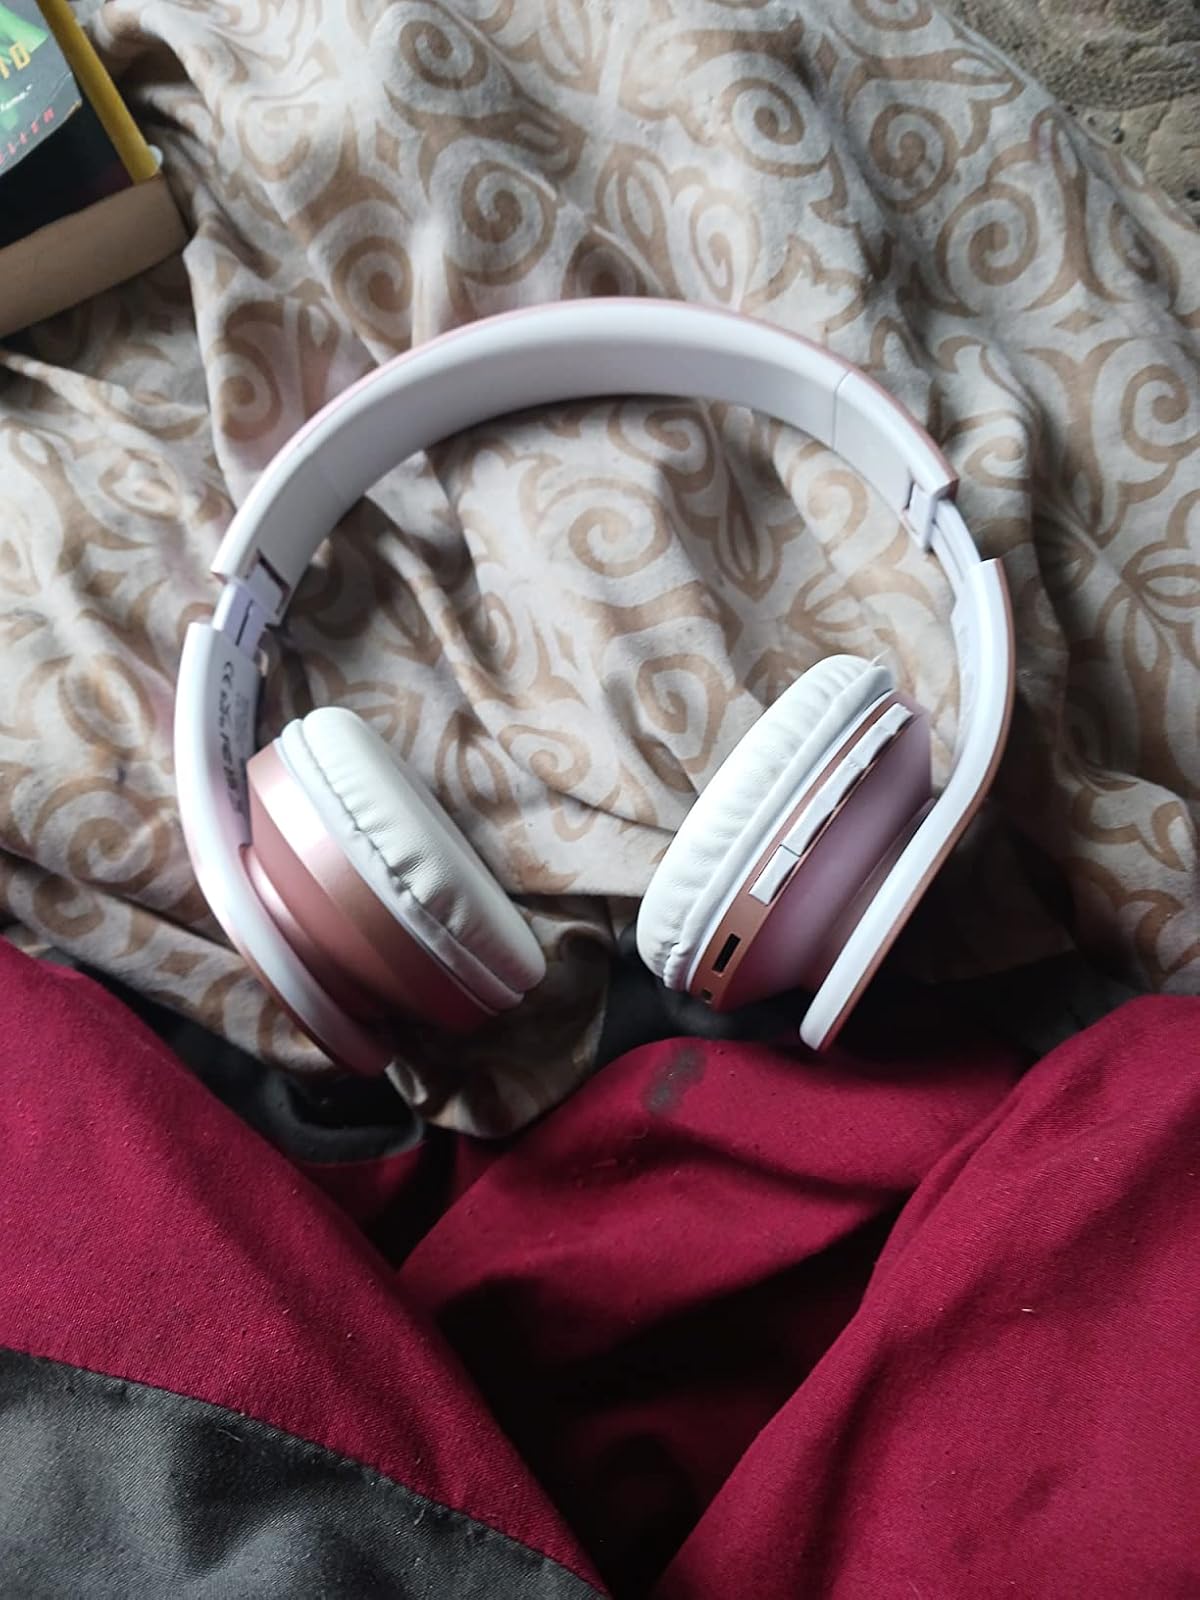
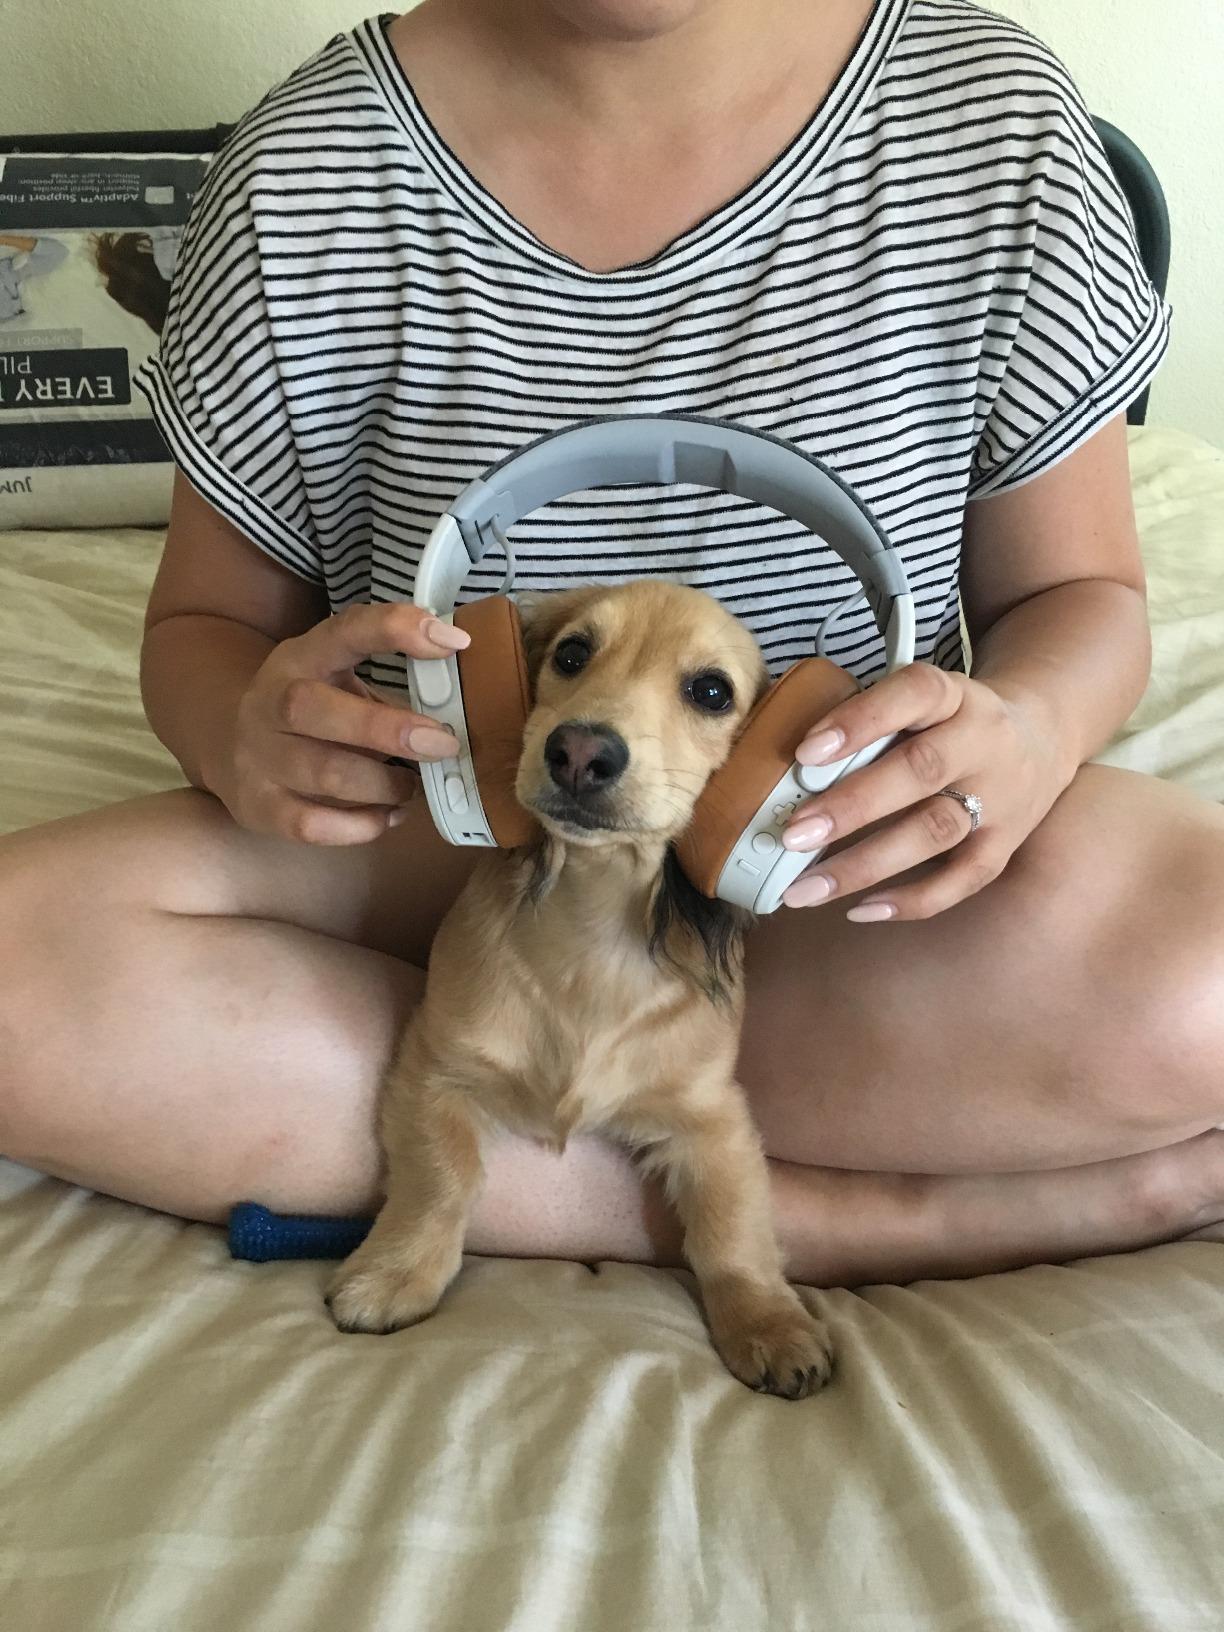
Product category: headphones
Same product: no